One-person operation

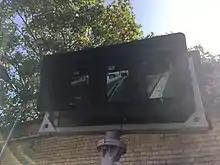
Driver Dispatch Screens at Clock House, used for closing the doors

The S-Bahn rapid transit system in Berlin and Hamburg were using platform train dispatchers to ensure all doors are closed and a train can safely start for the next section. Although there were a couple of test runs since the 1970s these mass rapid transit systems were the last train systems in Germany to be converted to a one-person operation as rapid transit requires to ensure a minimum time to call at a station especially in rush hours. In Hamburg the "" SAT (self-dispatching by the train driver) was first introduced in 2000 and the last station was becoming unstaffed in 2006. On the bigger Berlin S-Bahn network the "" ZAT (train dispatching by the train driver) was introduced in 2006. However it was only used on straight platforms so far.